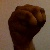
The image shows a hand gesture representing the letter 'M' in Indian Sign Language.